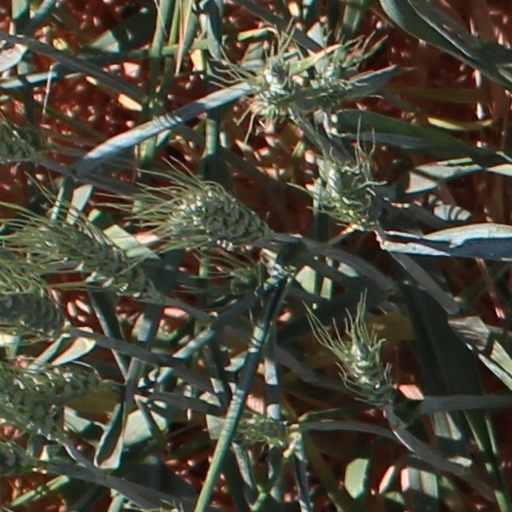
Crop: wheat